Hallébourg

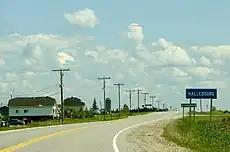
Hallébourg

Hallébourg is a community in the Canadian province of Ontario, located in the unincorporated geographic township of Kendall in Cochrane District. The community is located on Highway 11 between the incorporated municipalities of Mattice-Val-Côté and Hearst.